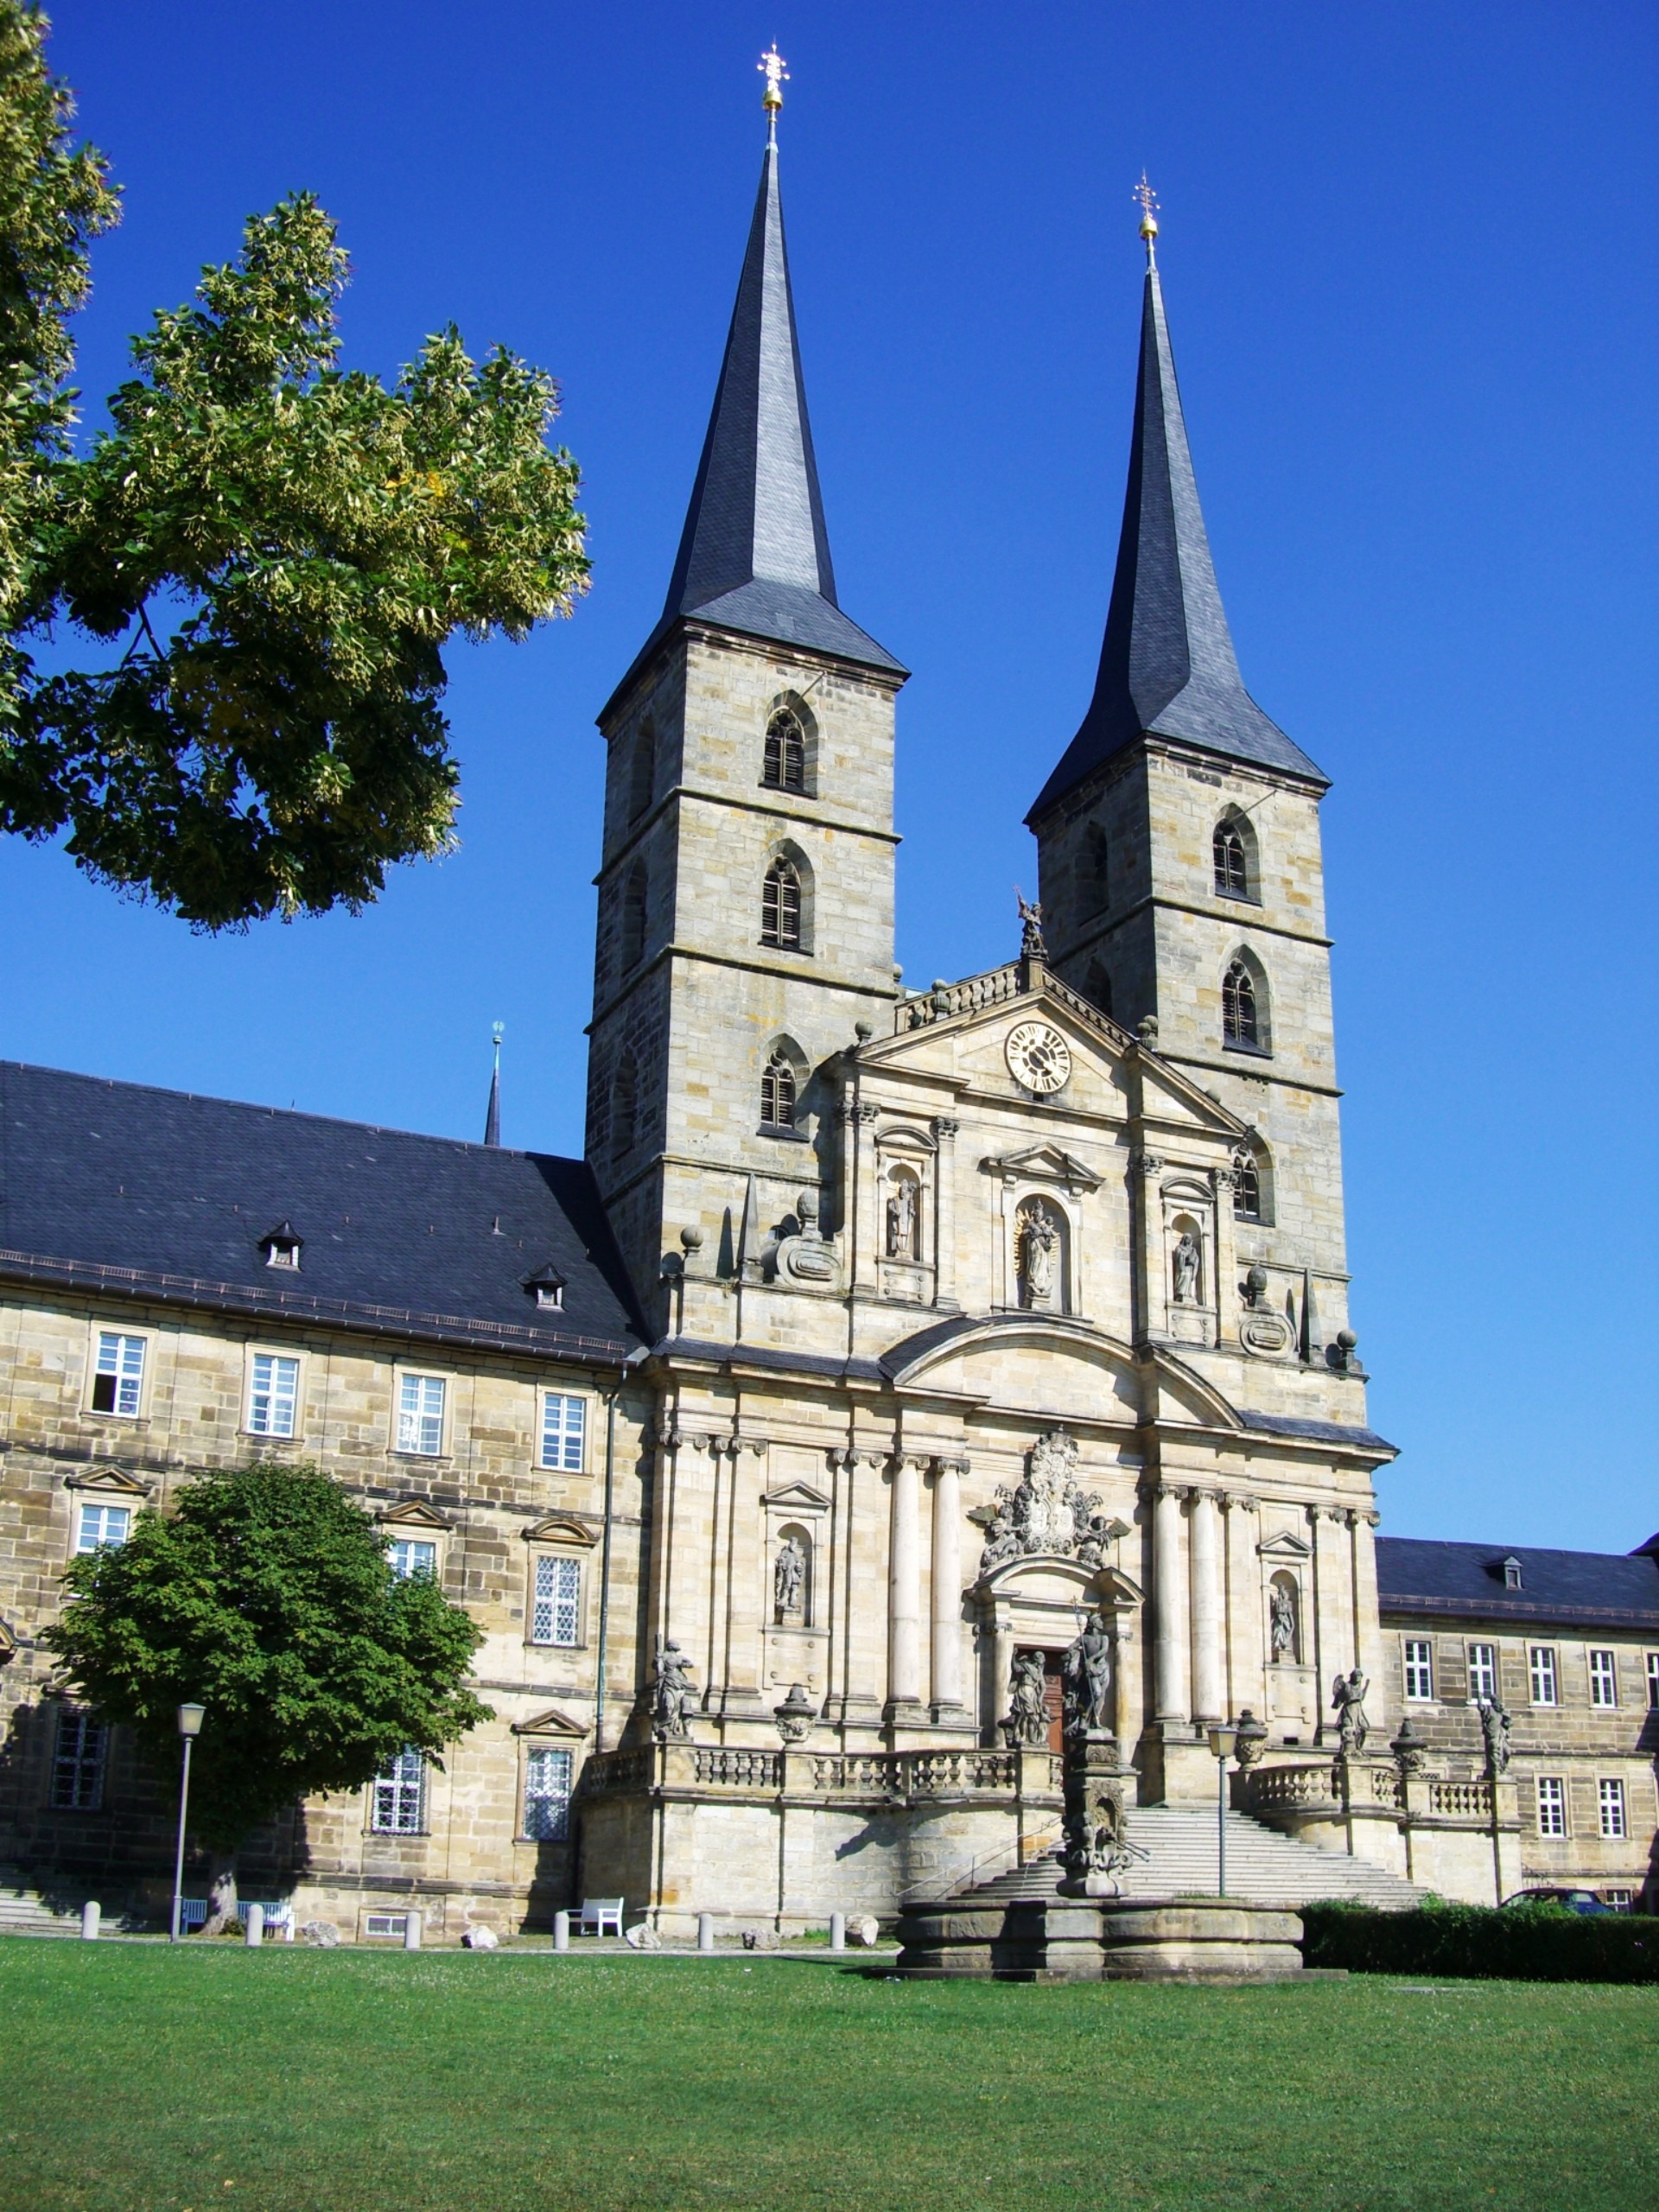
building, church, cathedral, chapel, place of worship, spire, steeple, monastery, bamberg, stately home, st michael